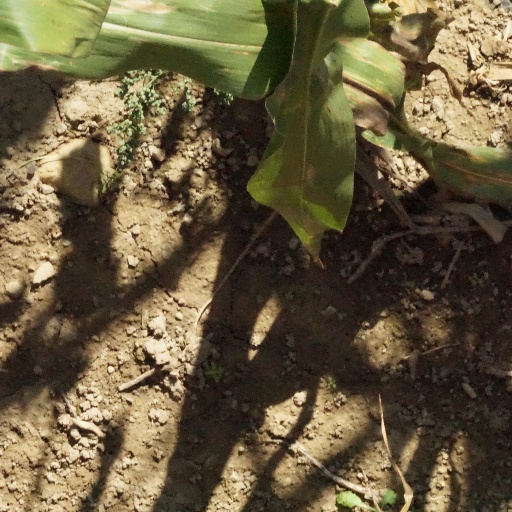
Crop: maize; corn